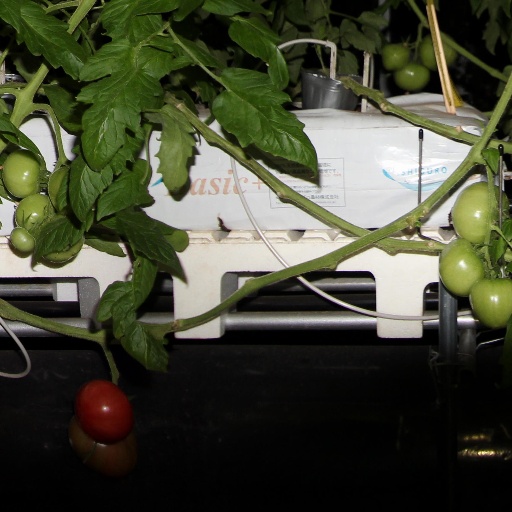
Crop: tomato